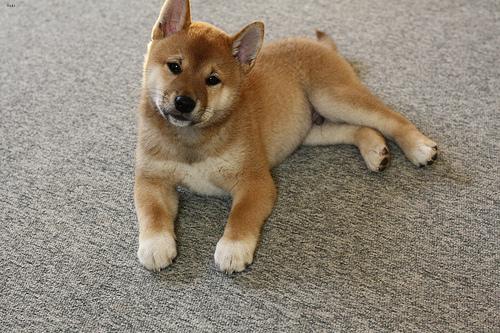
Breed: shiba inu